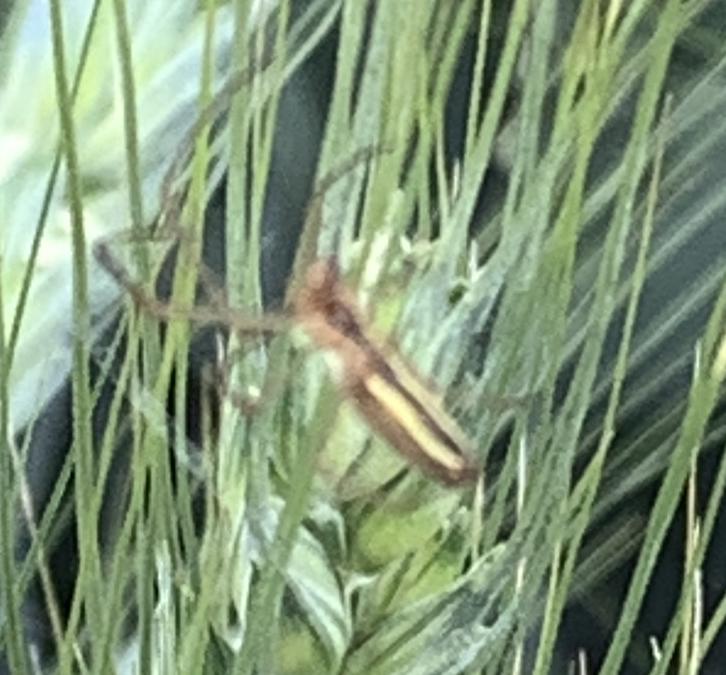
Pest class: predators